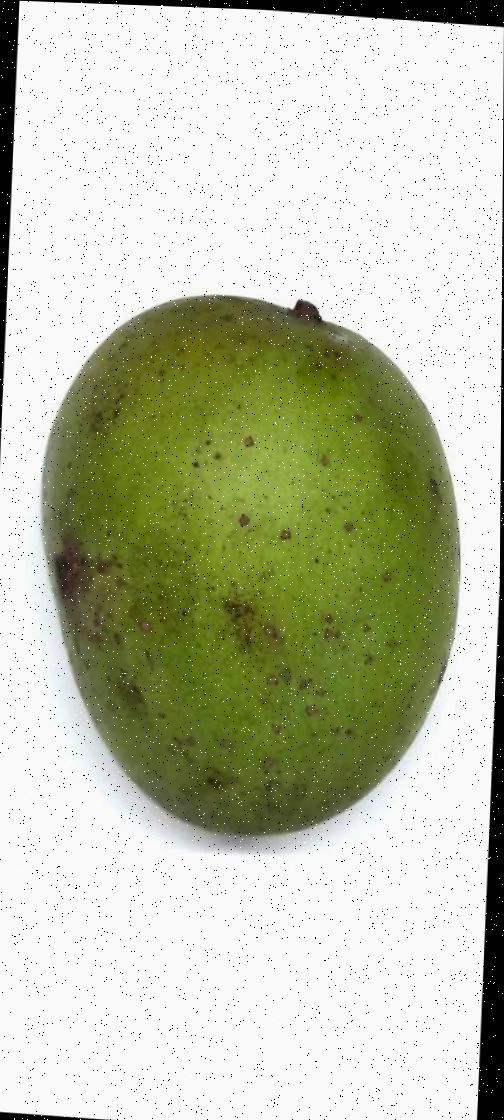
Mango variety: Langra